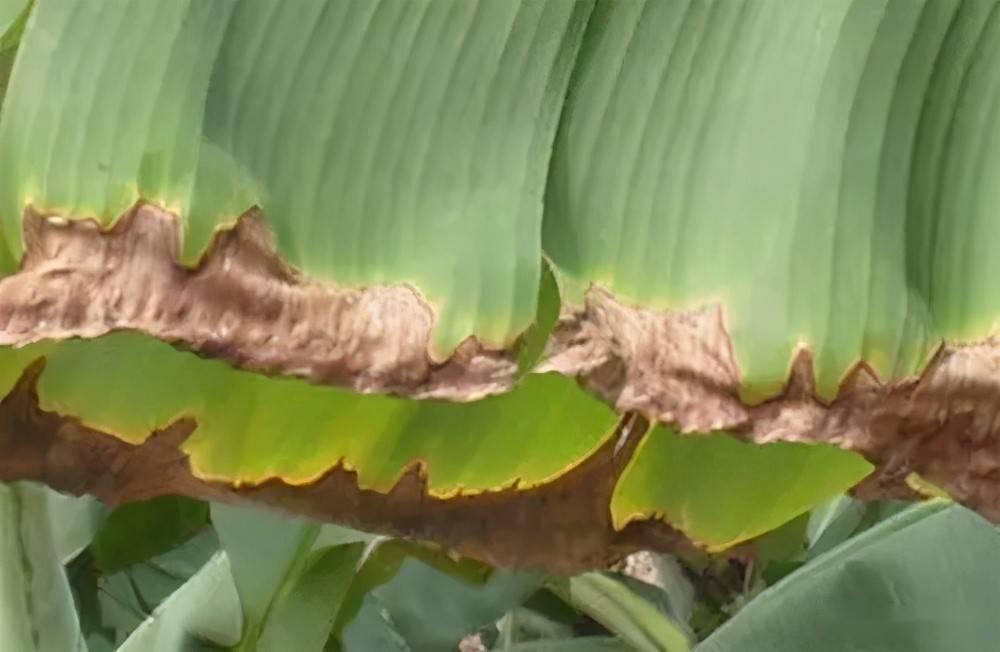
Plant: Banana
Disease: banana bunchy top